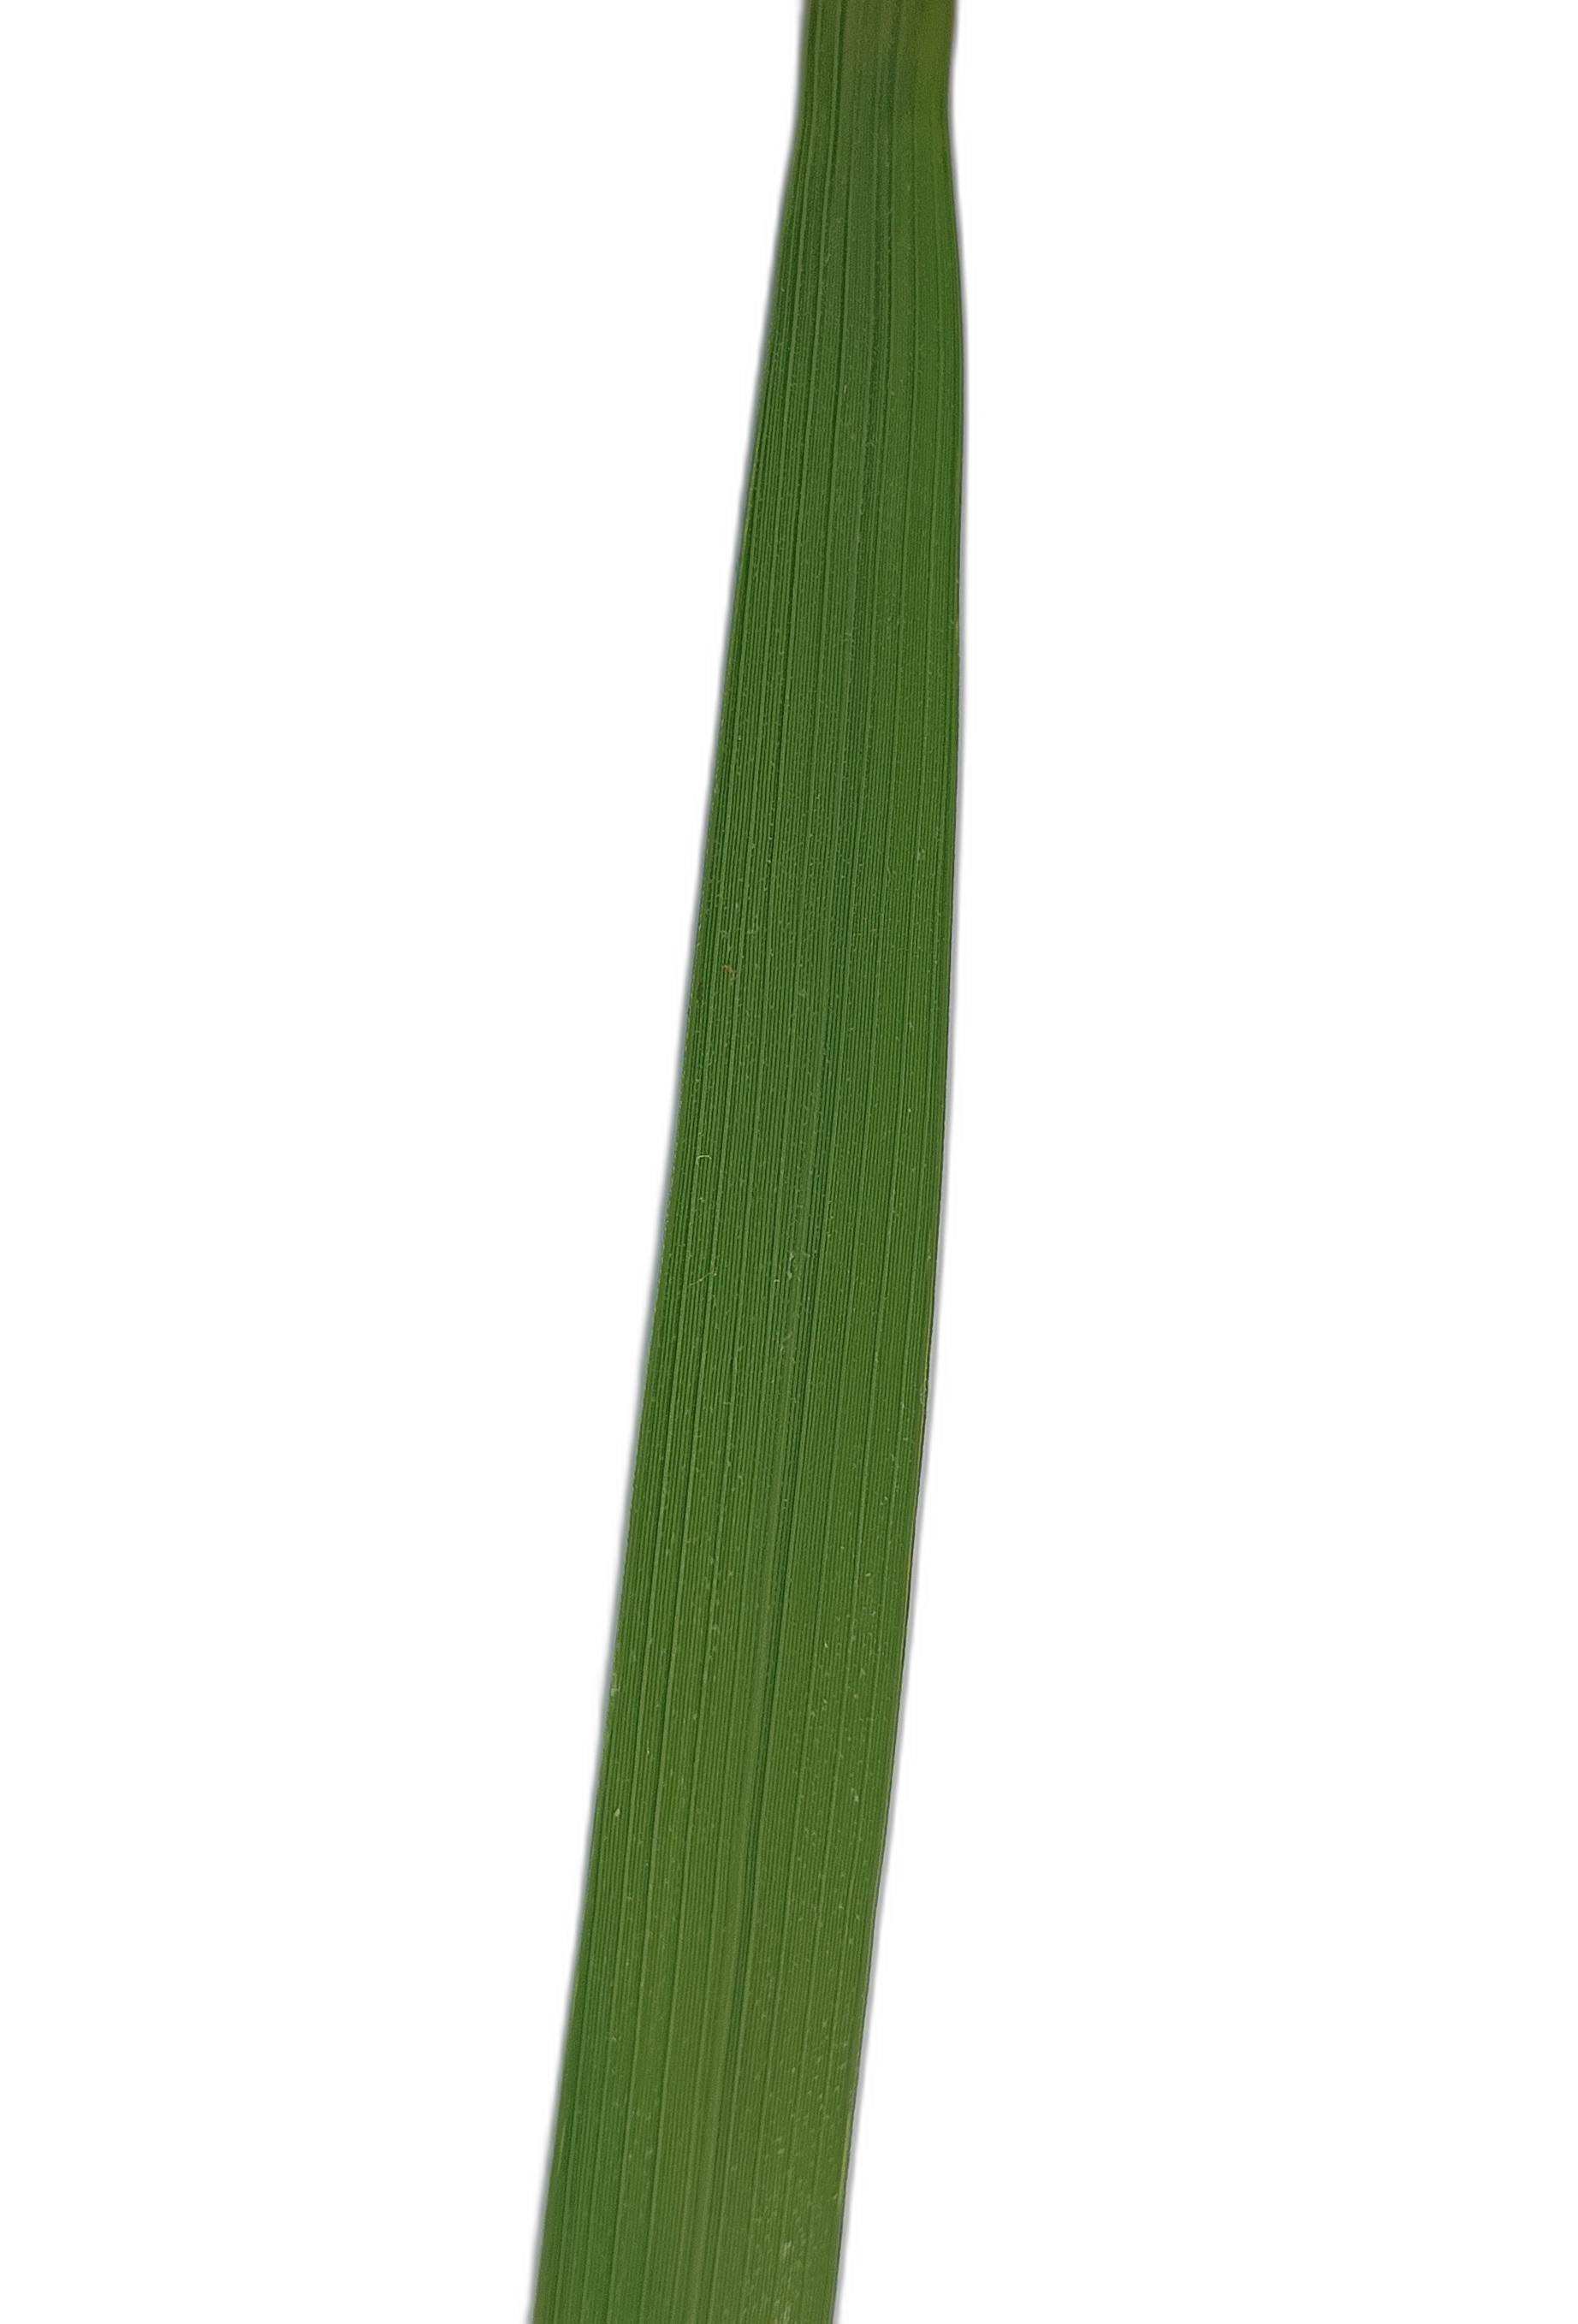
Label: Healthy